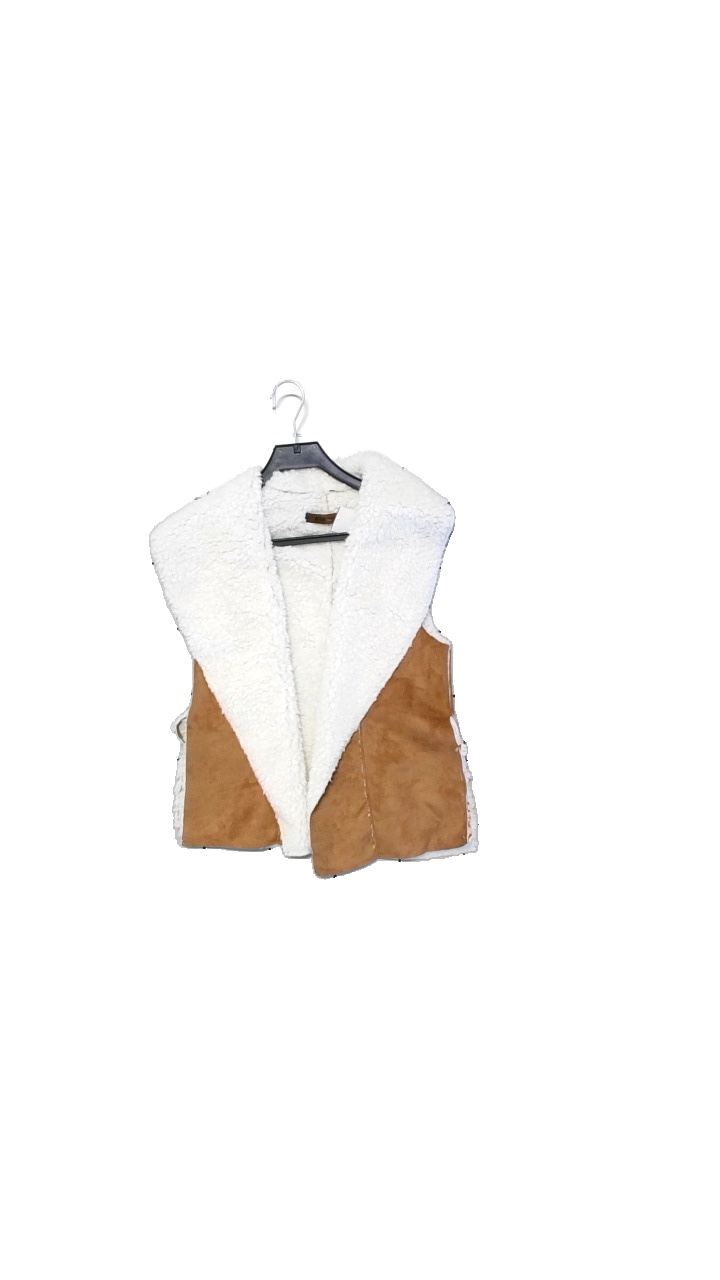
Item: Vest (Ladies)
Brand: Fbsisters (new Yorker)
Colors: Brown
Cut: Regular
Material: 100%Polyamid
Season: Winter
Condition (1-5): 3
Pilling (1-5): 4
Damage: Sprucken i sidosömmen
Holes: Minor
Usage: Reuse
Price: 50-100